Hospitaller Rhodes

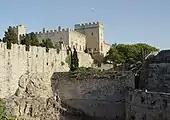
The Knights' castle at Rhodes

At Rhodes, the resident knights of each langue were headed by a baili. The English Grand Prior at the time was Philip De Thame, who acquired the estates allocated to the English langue from 1330 to 1358. In 1334, the Knights of Rhodes defeated Andronikos III Palaiologos and his Turkish auxiliaries. In the 14th century, there were several other battles in which they fought.